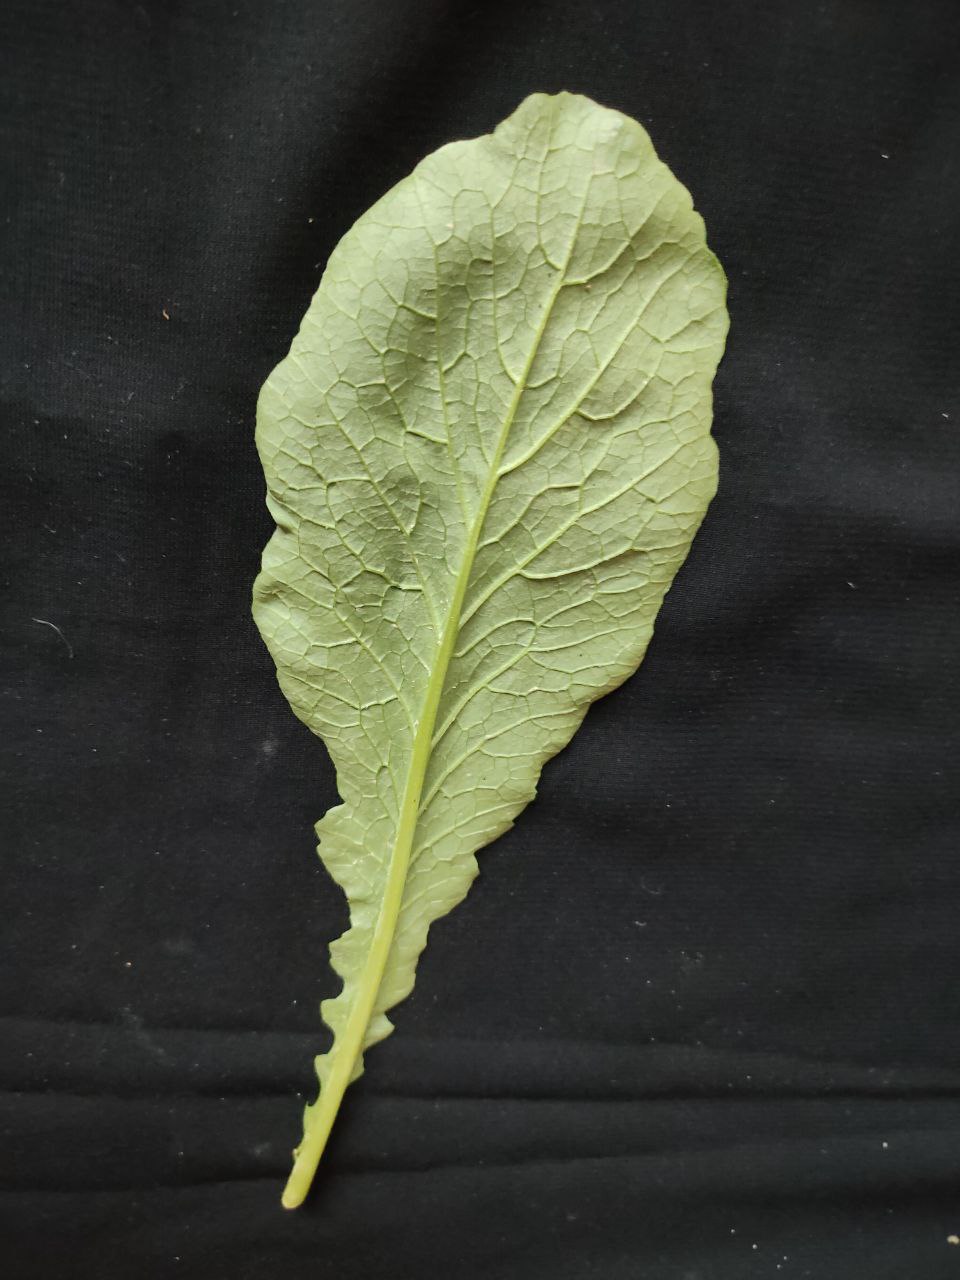
Label: Fresh leaf